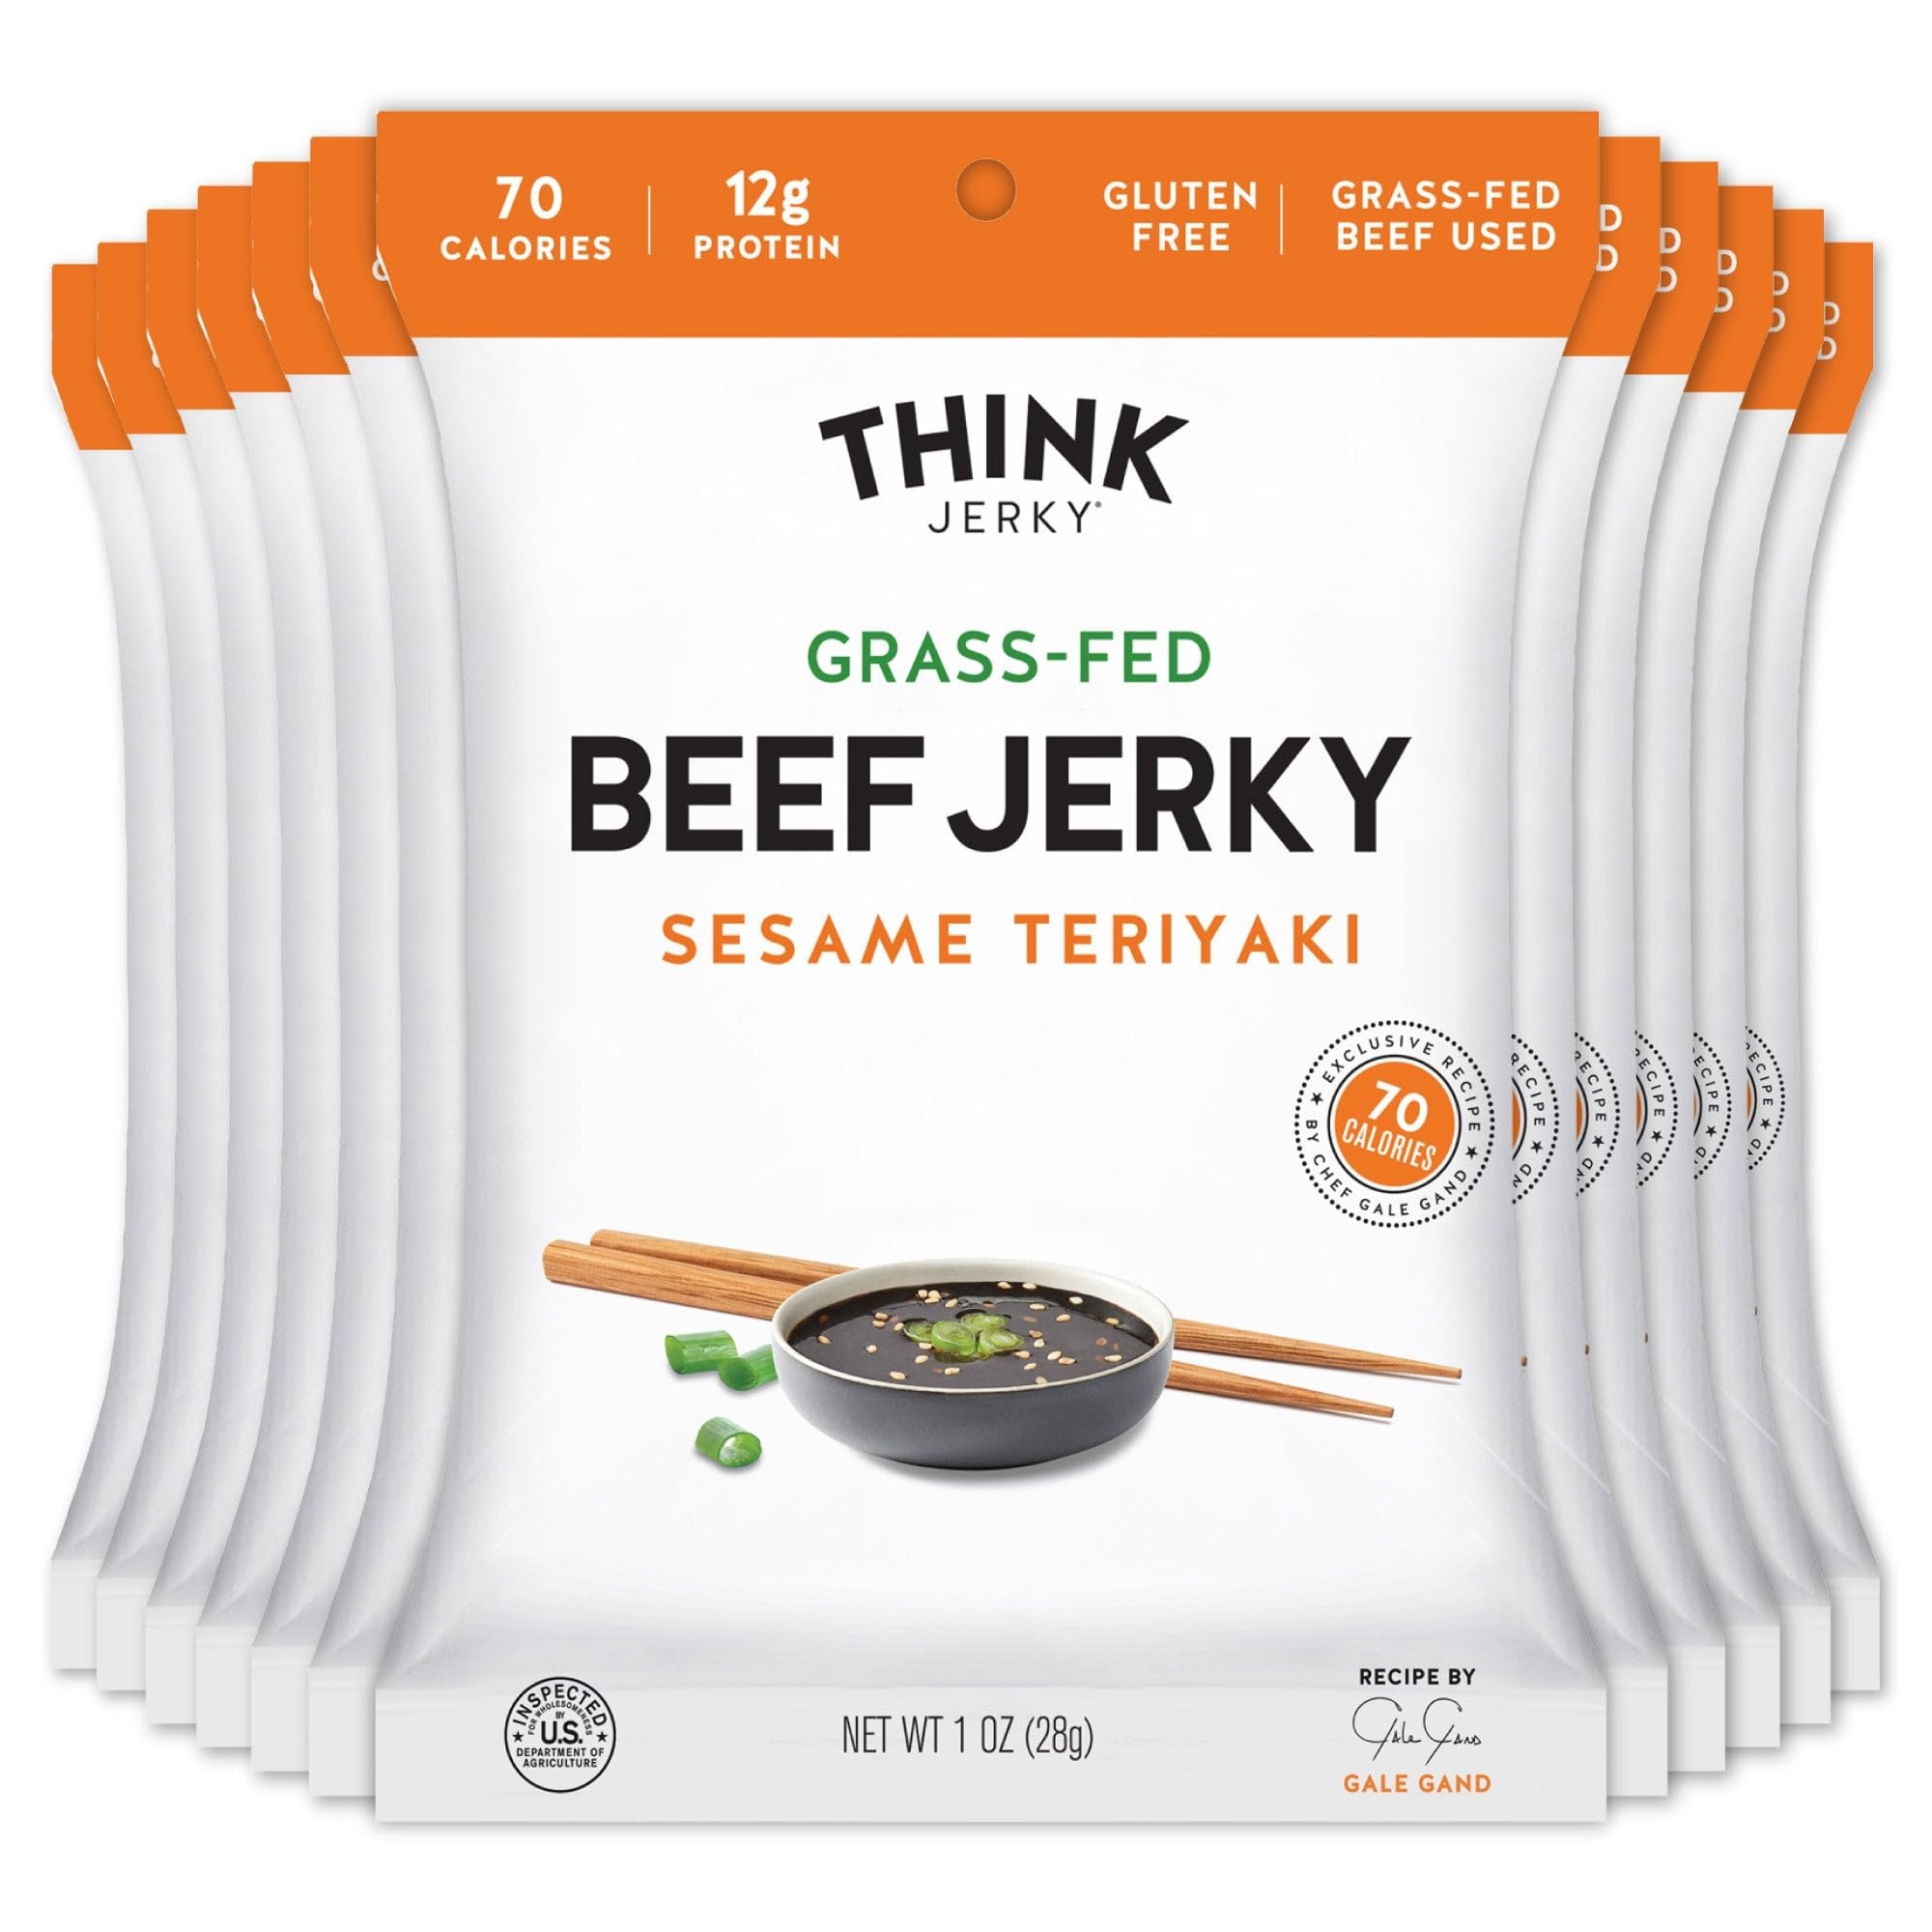
Item Name: Think Jerky Sesame Teriyaki Beef Jerky, Grass-Fed High Protein Beef, Gluten Free, No Antibiotics or Nitrates, Healthy Chef Crafted Recipe, Low Calorie and Low Fat - 1.0 oz Bags, 12 Pack
Bullet Point 1: MOUTHWATERING BEEF AND TURKEY JERKY IN A GOURMET SNACK — Indulge in Think Jerky's healthy and flavorful jerky goodness that is crafted by award-winning Chefs to produce satisfying mouthwatering snacks that are made of 100% pasture-raised/free-range jerky so you can enjoy it without guilt.
Bullet Point 2: HEALTHY LOW-FAT, LOW-CALORIE AND LOW-CARB JERKY PERFECT FOR YOUR ACTIVE LIFESTYLE — Each bag of Think Jerky's jerky is low in calories and fat! We give you only the finest cuts of beef and turkey that are hormone-free, antibiotic-free, gluten-free, nitrate-free, preservative-free and non-GMO.
Bullet Point 3: GREAT TASTING, HIGH PROTEIN AND ALL-NATURAL PALEO SNACK — Stop settling for boring protein bars and shakes! These high protein jerky snacks will satisfy your taste buds and supercharge you after workouts while minimizing your sugar and salt intake.
Bullet Point 4: DELICIOUS CHEF-CRAFTED JERKY — This jerky is a culinary masterpiece crafted by Food Network hosts, Michelin-Star winners and James Beard Award winners to ensure you are delighted by the robust flavors and quality in every bite that have been slow-cooked and seasoned to perfection.
Bullet Point 5: AWARD-WINNING JERKY SNACK MADE IN THE USA — Treat yourself to our highly acclaimed healthy jerky snacks that have been named “Healthiest Jerky” by SELF Magazine, “Jerky for Foodies” by Men’s Health and “Best Jerky” by Eat This, Not That! All our products are produced from only the finest ingredients and made in the USA.
Value: 12.0
Unit: Ounce

Price: 32.435